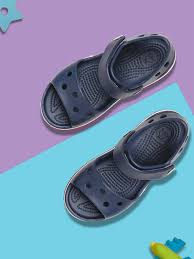
Label: Clog